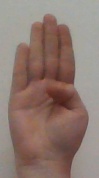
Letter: kaaf